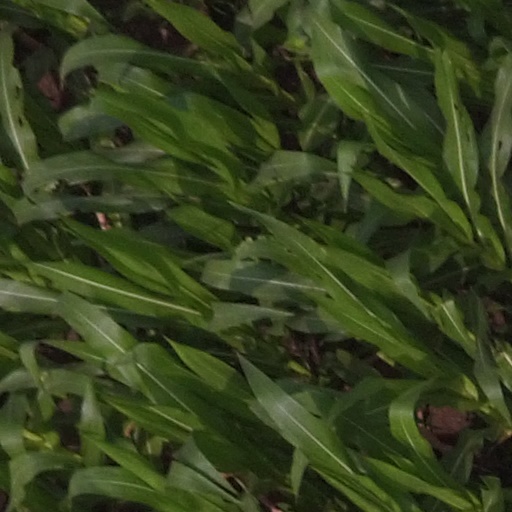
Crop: maize; corn